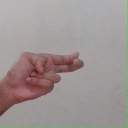
अक्षर: ह